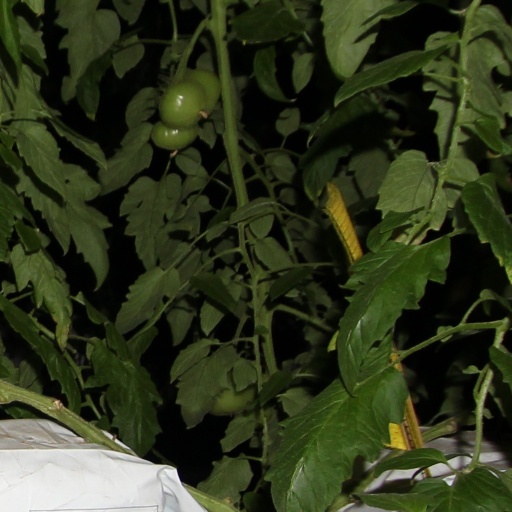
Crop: tomato